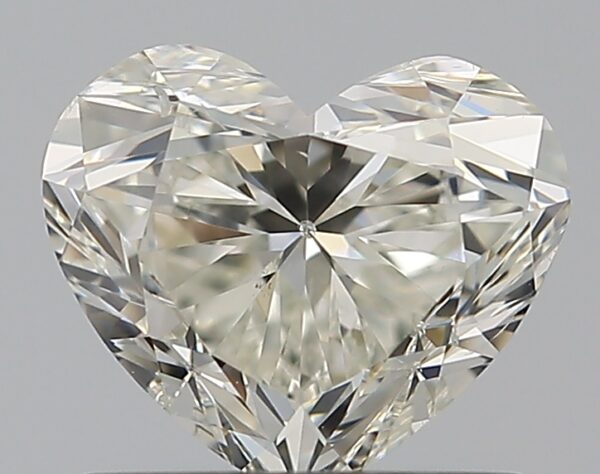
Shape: heart
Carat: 0.8
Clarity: SI1
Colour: J
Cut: VG
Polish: EX
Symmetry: VG
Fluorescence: F
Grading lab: GIA
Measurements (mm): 5.45 x 6.42 x 3.76